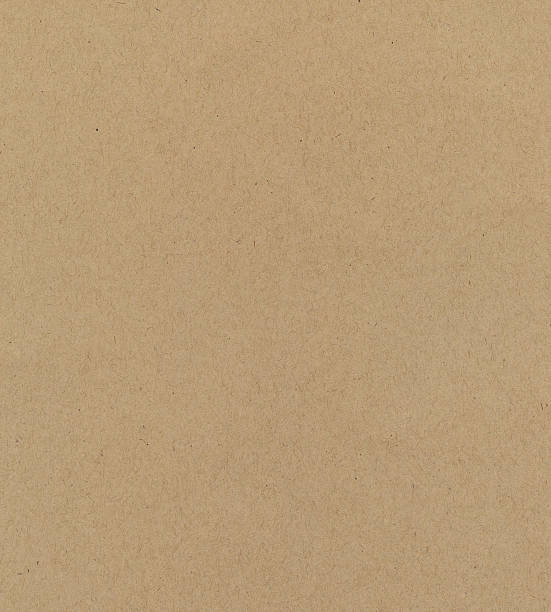
Label: cardboard